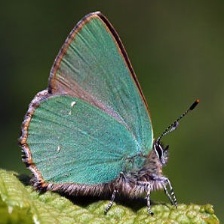
Species: GREEN HAIRSTREAK
Butterfly family (ImageNet category): lycaenid_butterfly